Detention of Patrick Zaki

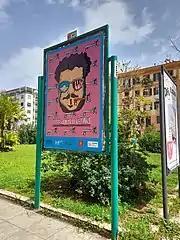
Manifesto about Zaki's liberation in the Italian city of Palermo.

After news of his arrest, protests were organized in Italy by some of Zaki's friends, other students, human rights organisations, and several Italian universities. Many Italian cities have conferred honorary citizenship on Zaki as part of the 100 cities for Patrick Zaki campaign, including Bologna, Milan, Naples and Florence.